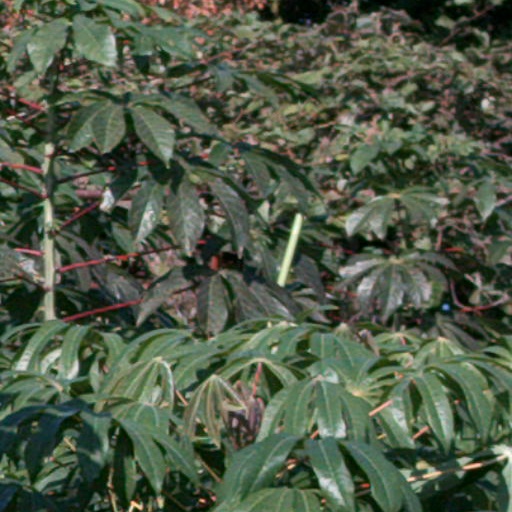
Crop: cassava